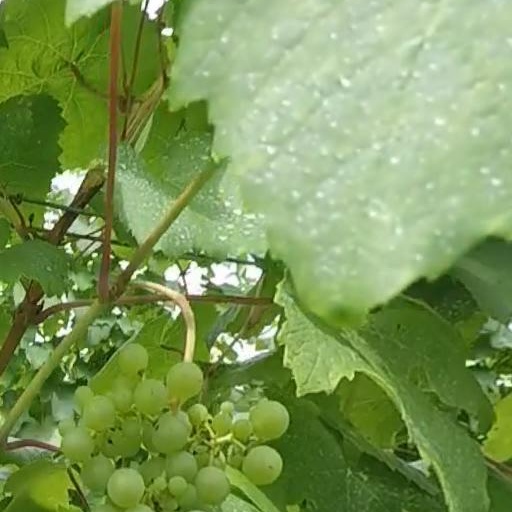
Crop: grape